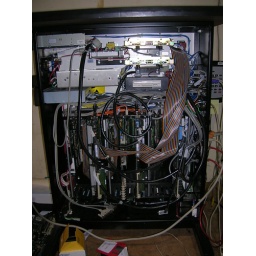
A computer that was sitting near the waterjet. It looked cool, so I took a picture.